Janusz Bojarski

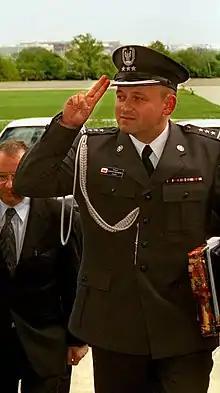
Janusz Bojarski in 2002

Major General Janusz Bojarski (born 24 June 1956, Krasnosielc, Poland) General Officer of Polish Armed Forces.